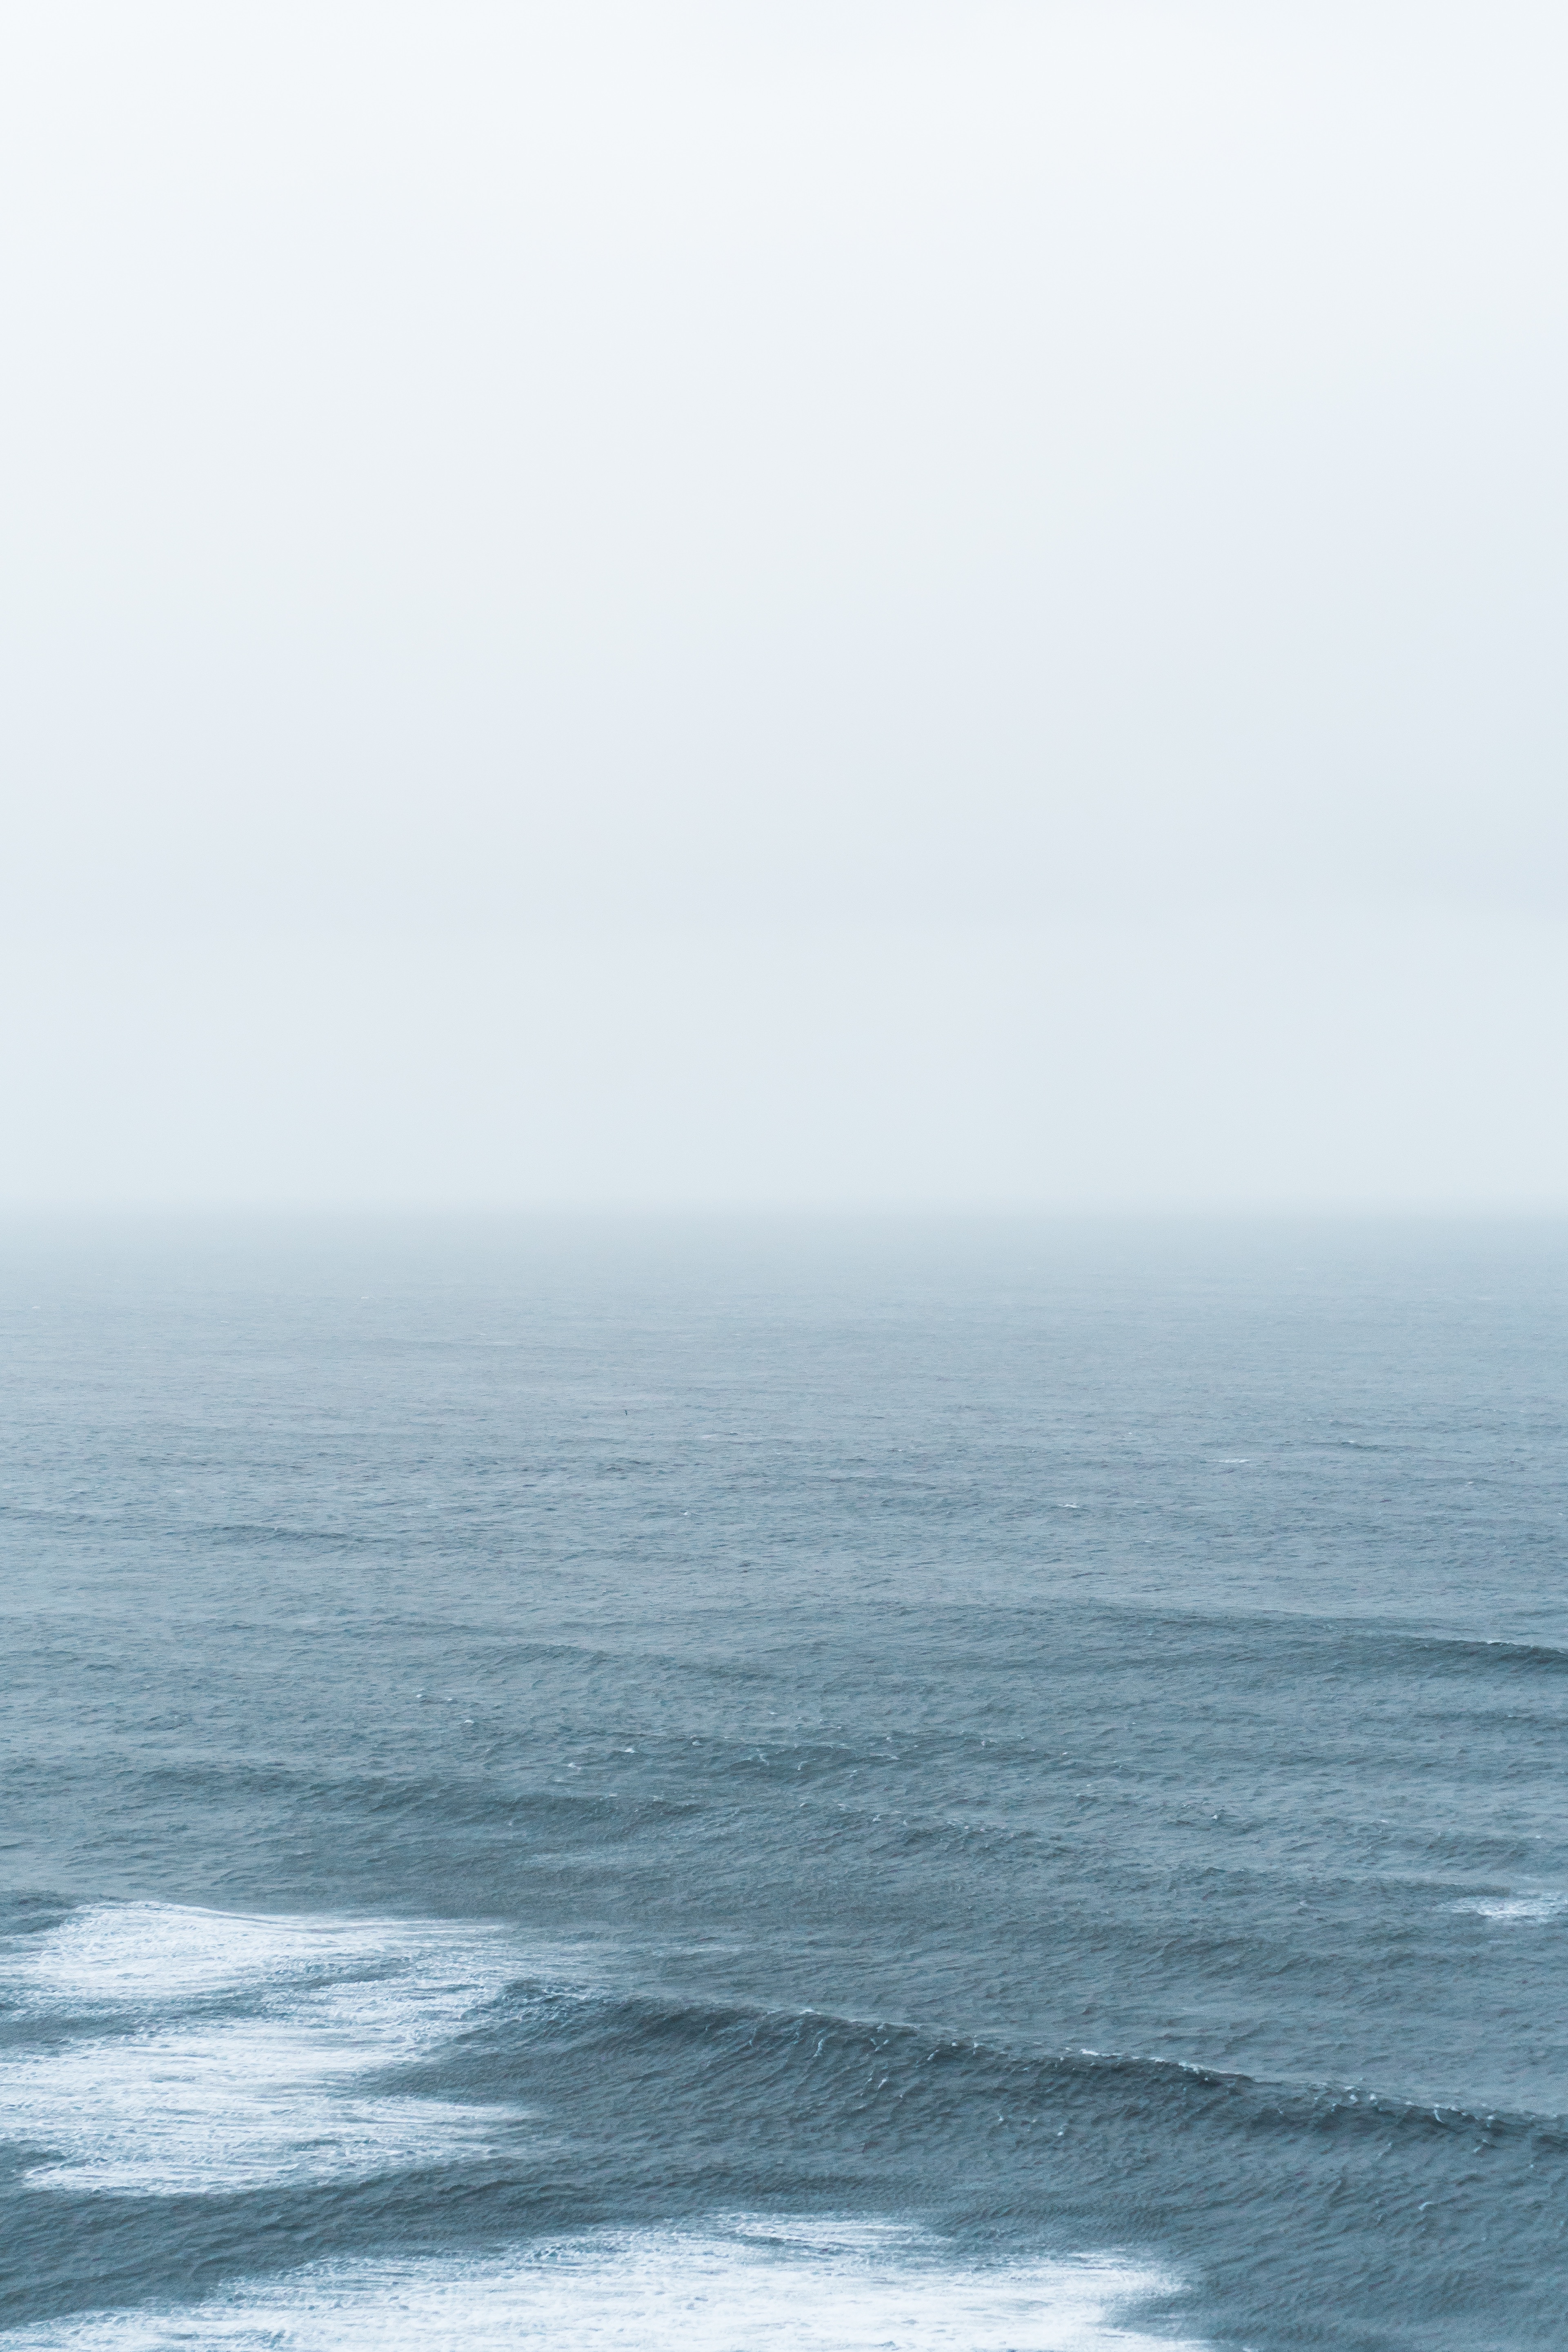
beach, sea, coast, water, ocean, horizon, fog, shore, wave, wind, bay, blue, body of water, waves, cape, atmospheric phenomenon, wind wave